Raymond E. S. Williamson

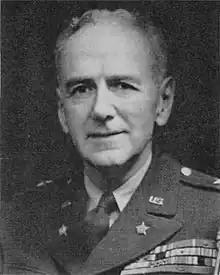
BG Raymond E. S. Williamson

Brigadier General Raymond Eccleston Serveira Williamson (September 1, 1894 – September 27, 1957) was a highly decorated officer in the United States Army who served in both World War I and World War II. A graduate of the United States Military Academy, he is most noted for his service during World War II as commanding general of Service Command, South Pacific Theater of Operations and as the assistant division commander (ADC) of the 91st Infantry Division during the Italian campaign.